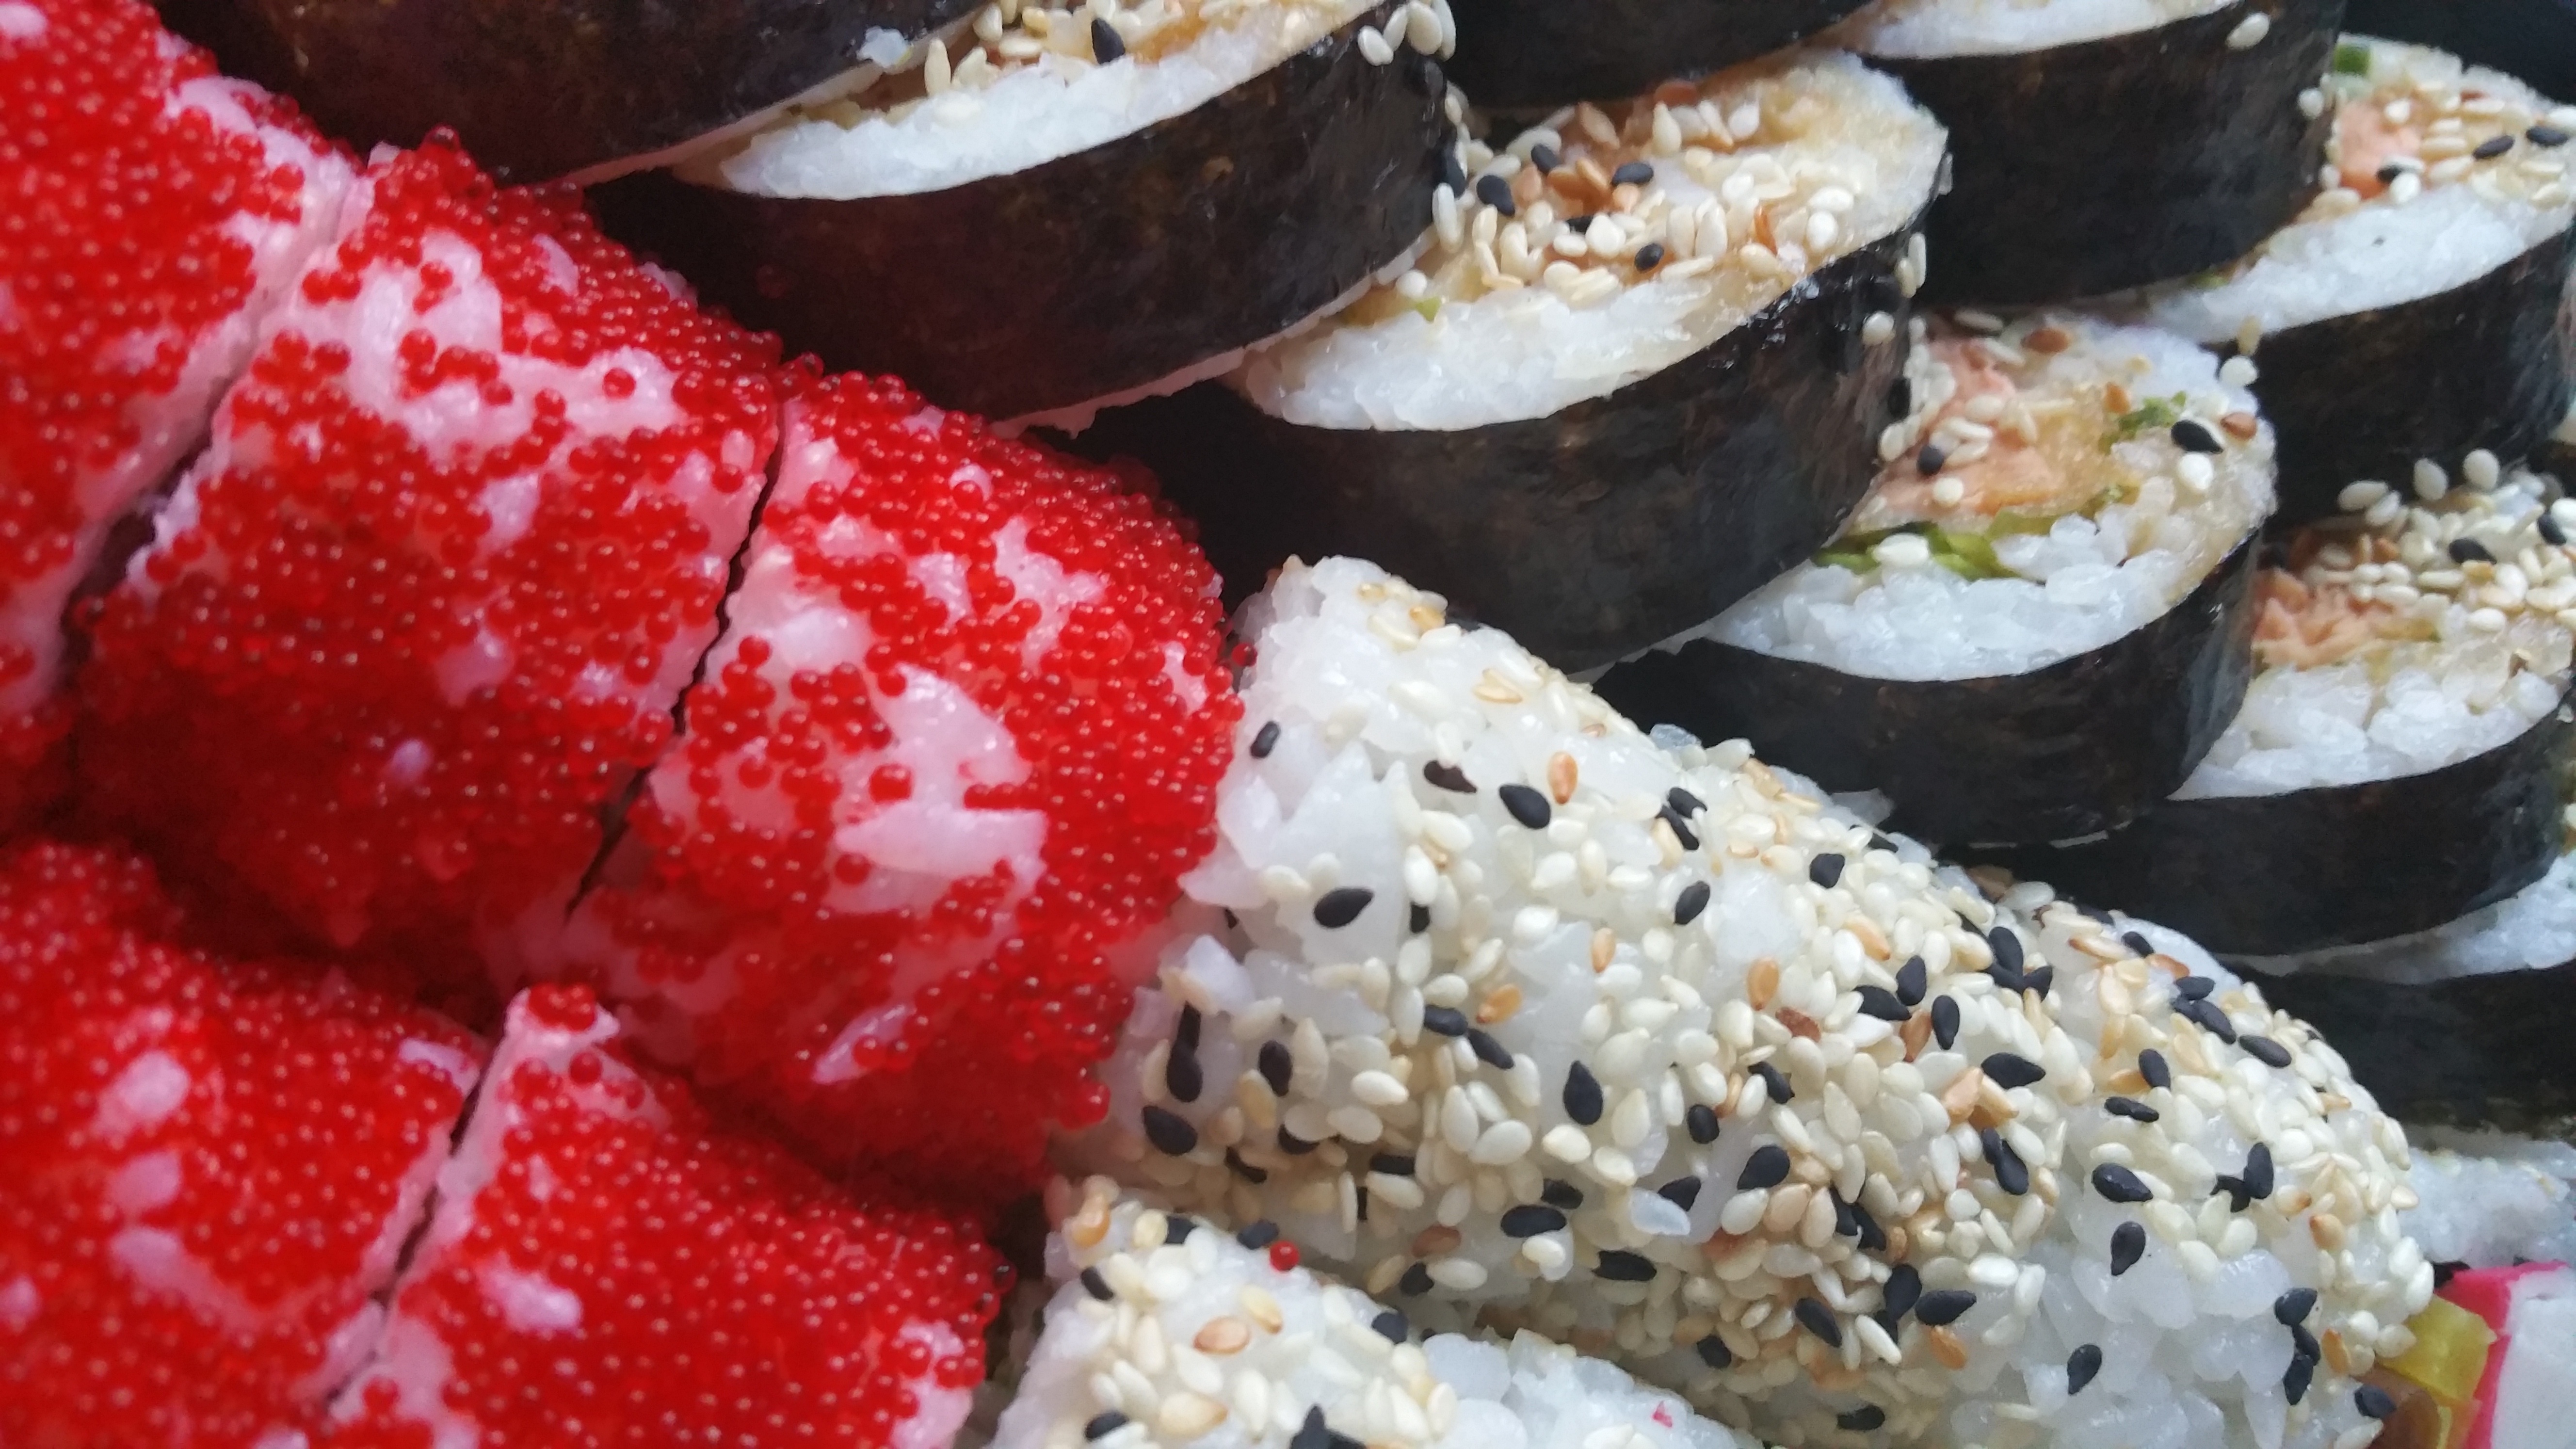
asian, dish, meal, food, produce, seafood, fresh, fish, japan, dessert, cuisine, rice, asian food, sushi, japanese, roll, japanese food